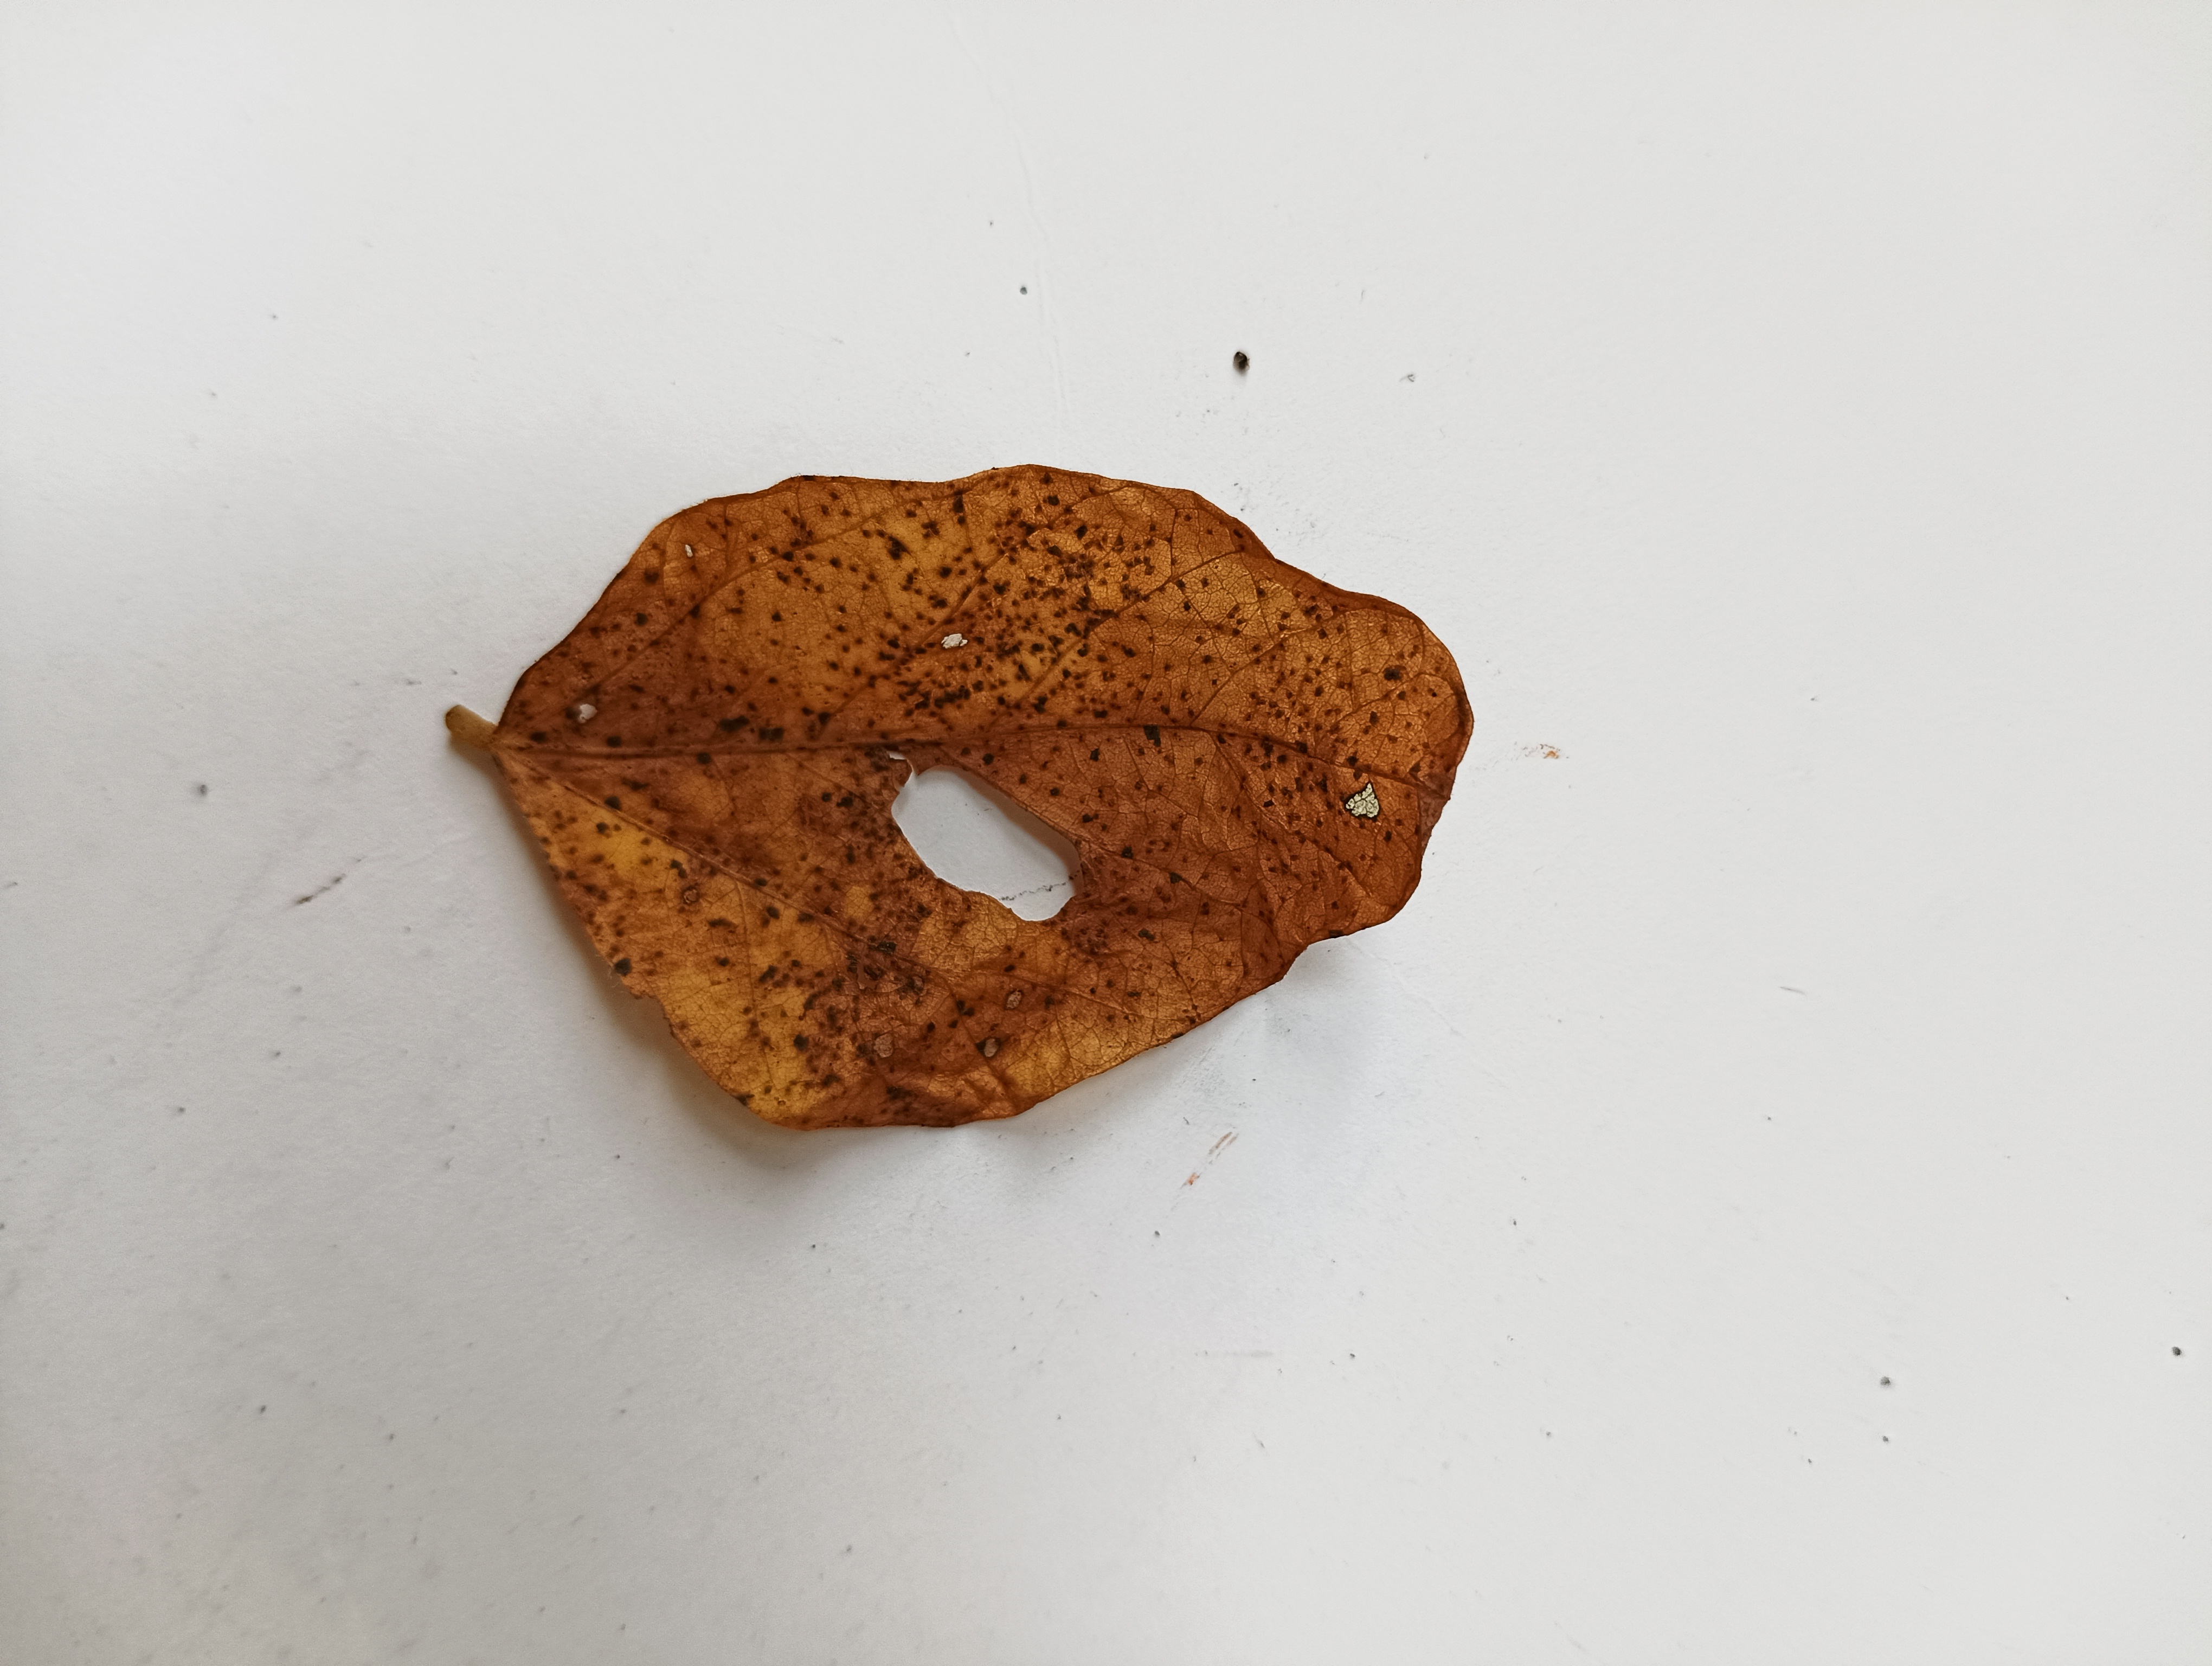
Label: Dry_leaf